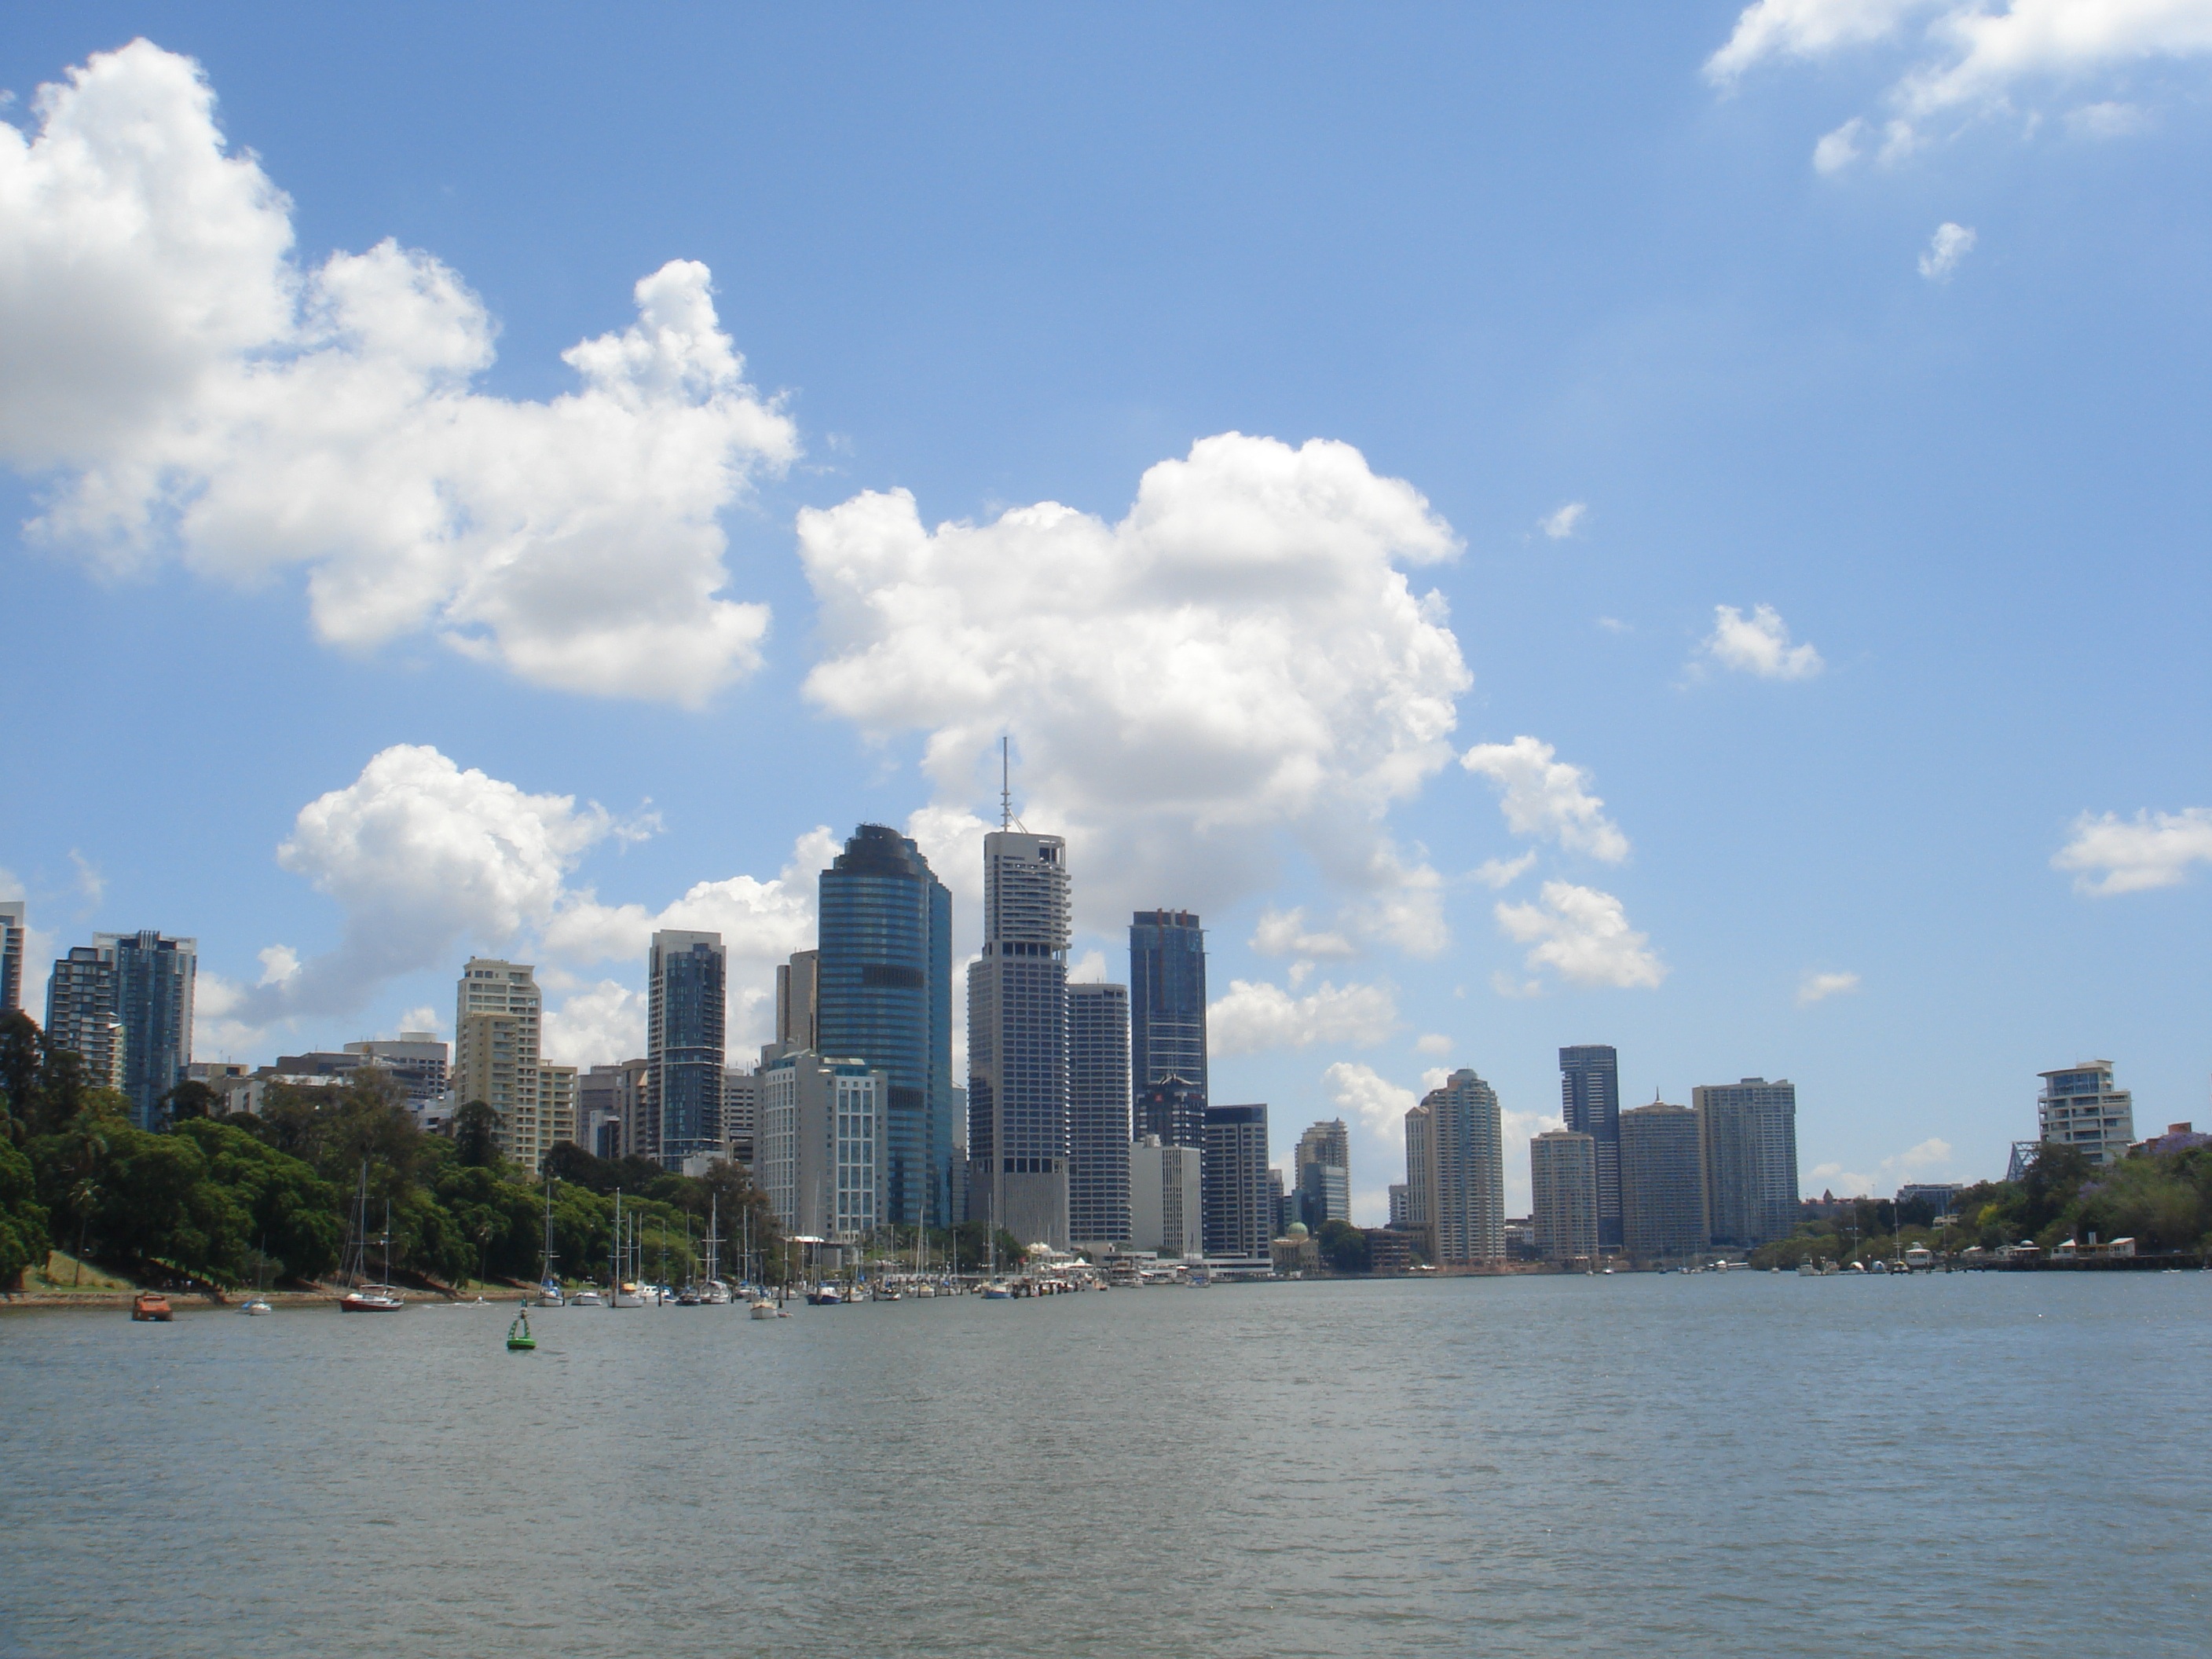
horizon, cloud, sky, skyline, city, skyscraper, river, cityscape, panorama, downtown, landmark, waterway, tower block, brisbane, high rise building, geographical feature, human settlement